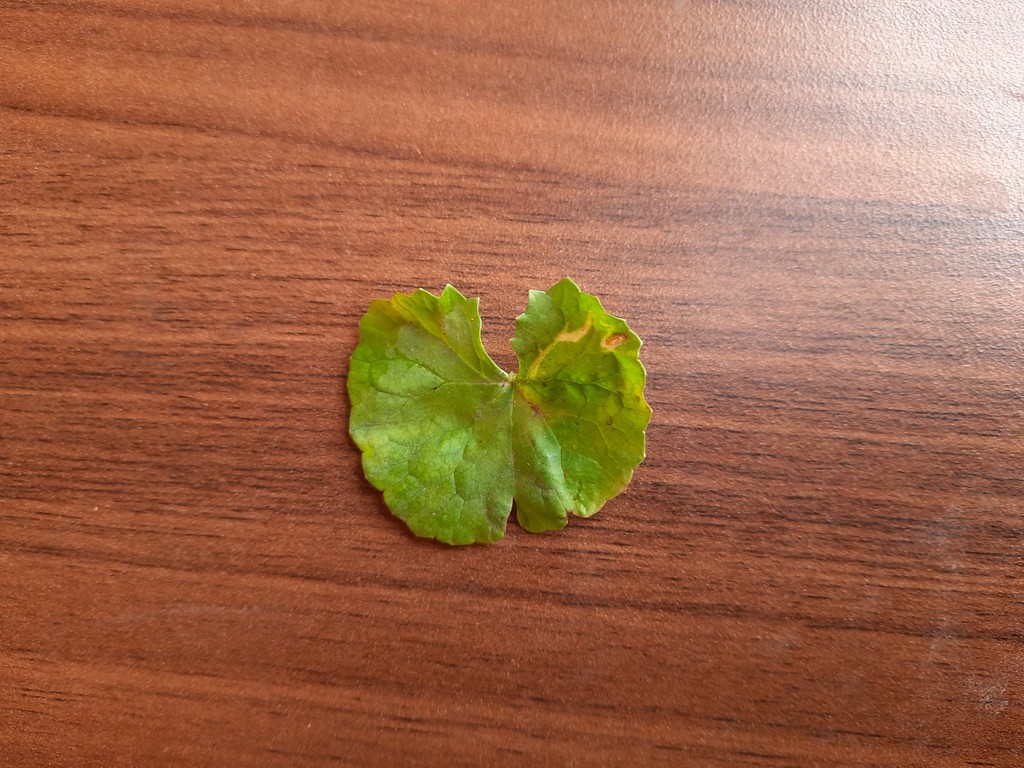
Label: Unhealthy